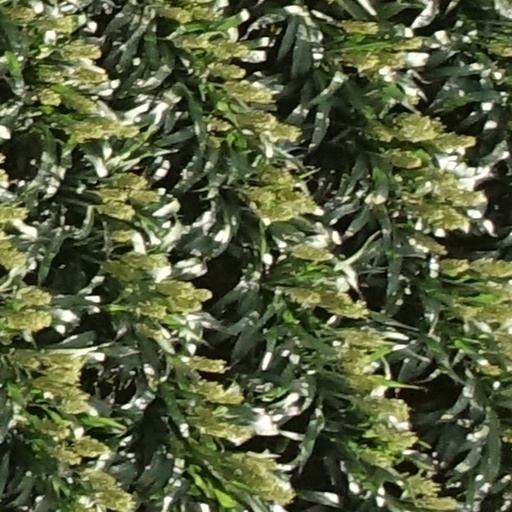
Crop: sorghum